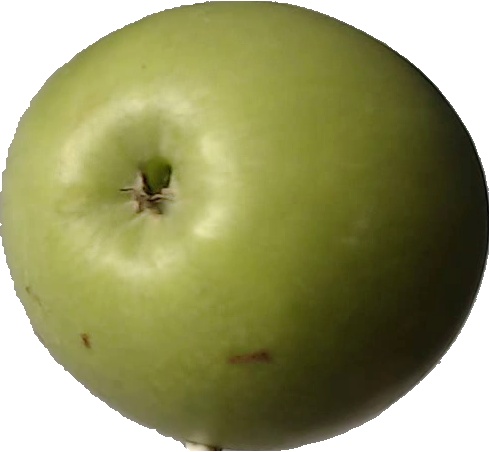
Label: apple_granny_smith_1